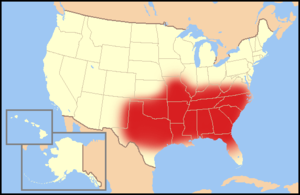
Bibelbælte
Bibelbæltet i USA
Bibelbælte er et udtryk, der fortrinsvis betegner et område i det sydøstlige USA, hvor konservativ protestantisk kristendom står stærkt og spiller en dominerende rolle i kulturen. Dominerende kirker i bibelbæltet er blandt andre den anglikanske kirke, sydstatsbaptister og pinsekirker.